National Railway Museum

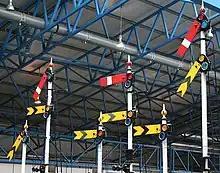
Railway semaphore signals in the Museum's Great Hall

The museum was opened by Prince Philip, Duke of Edinburgh, in 1975. The opening coincided with the 150th anniversary celebrations of the opening of the Stockton & Darlington Railway, for which several working exhibits were provided. By comparison with the museum's predecessors coverage of ordinary passenger coaches and non-steam motive power was enhanced, but a popular new exhibit was ex-Southern Railway Merchant Navy Class No. 35029 "Ellerman Lines" sectioned to show the workings of a steam locomotive. The new museum received over a million visitors in its first year and was favourably received by critics.